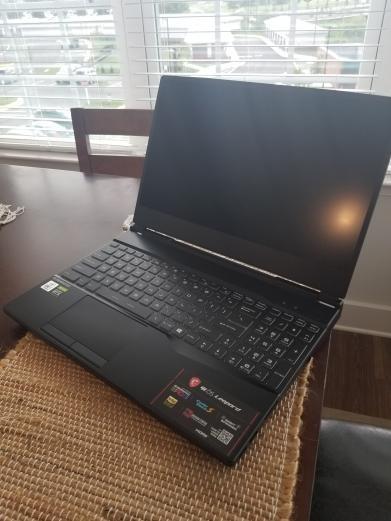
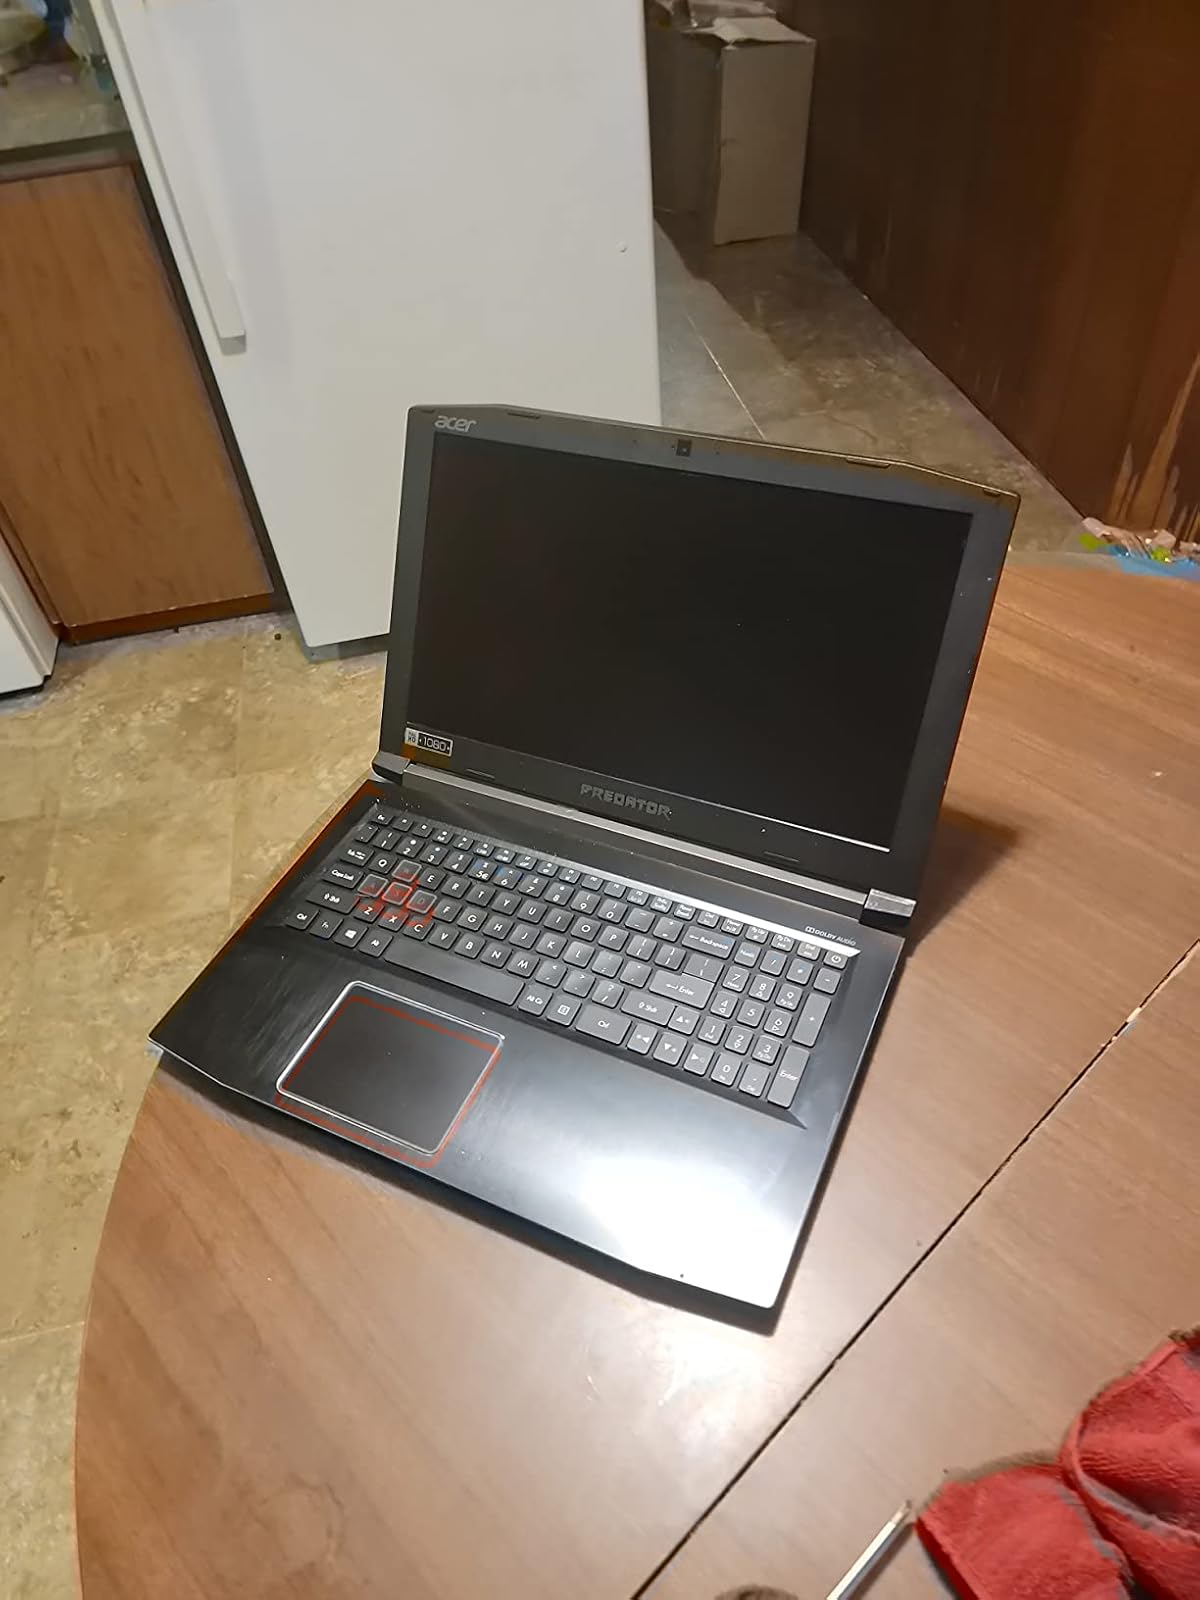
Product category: laptop
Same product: no